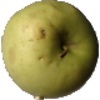
Label: Apple Golden 3